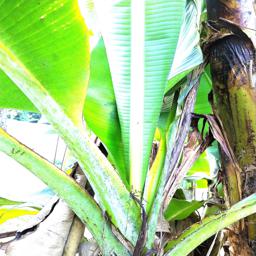
Label: JAHAJI LEAF